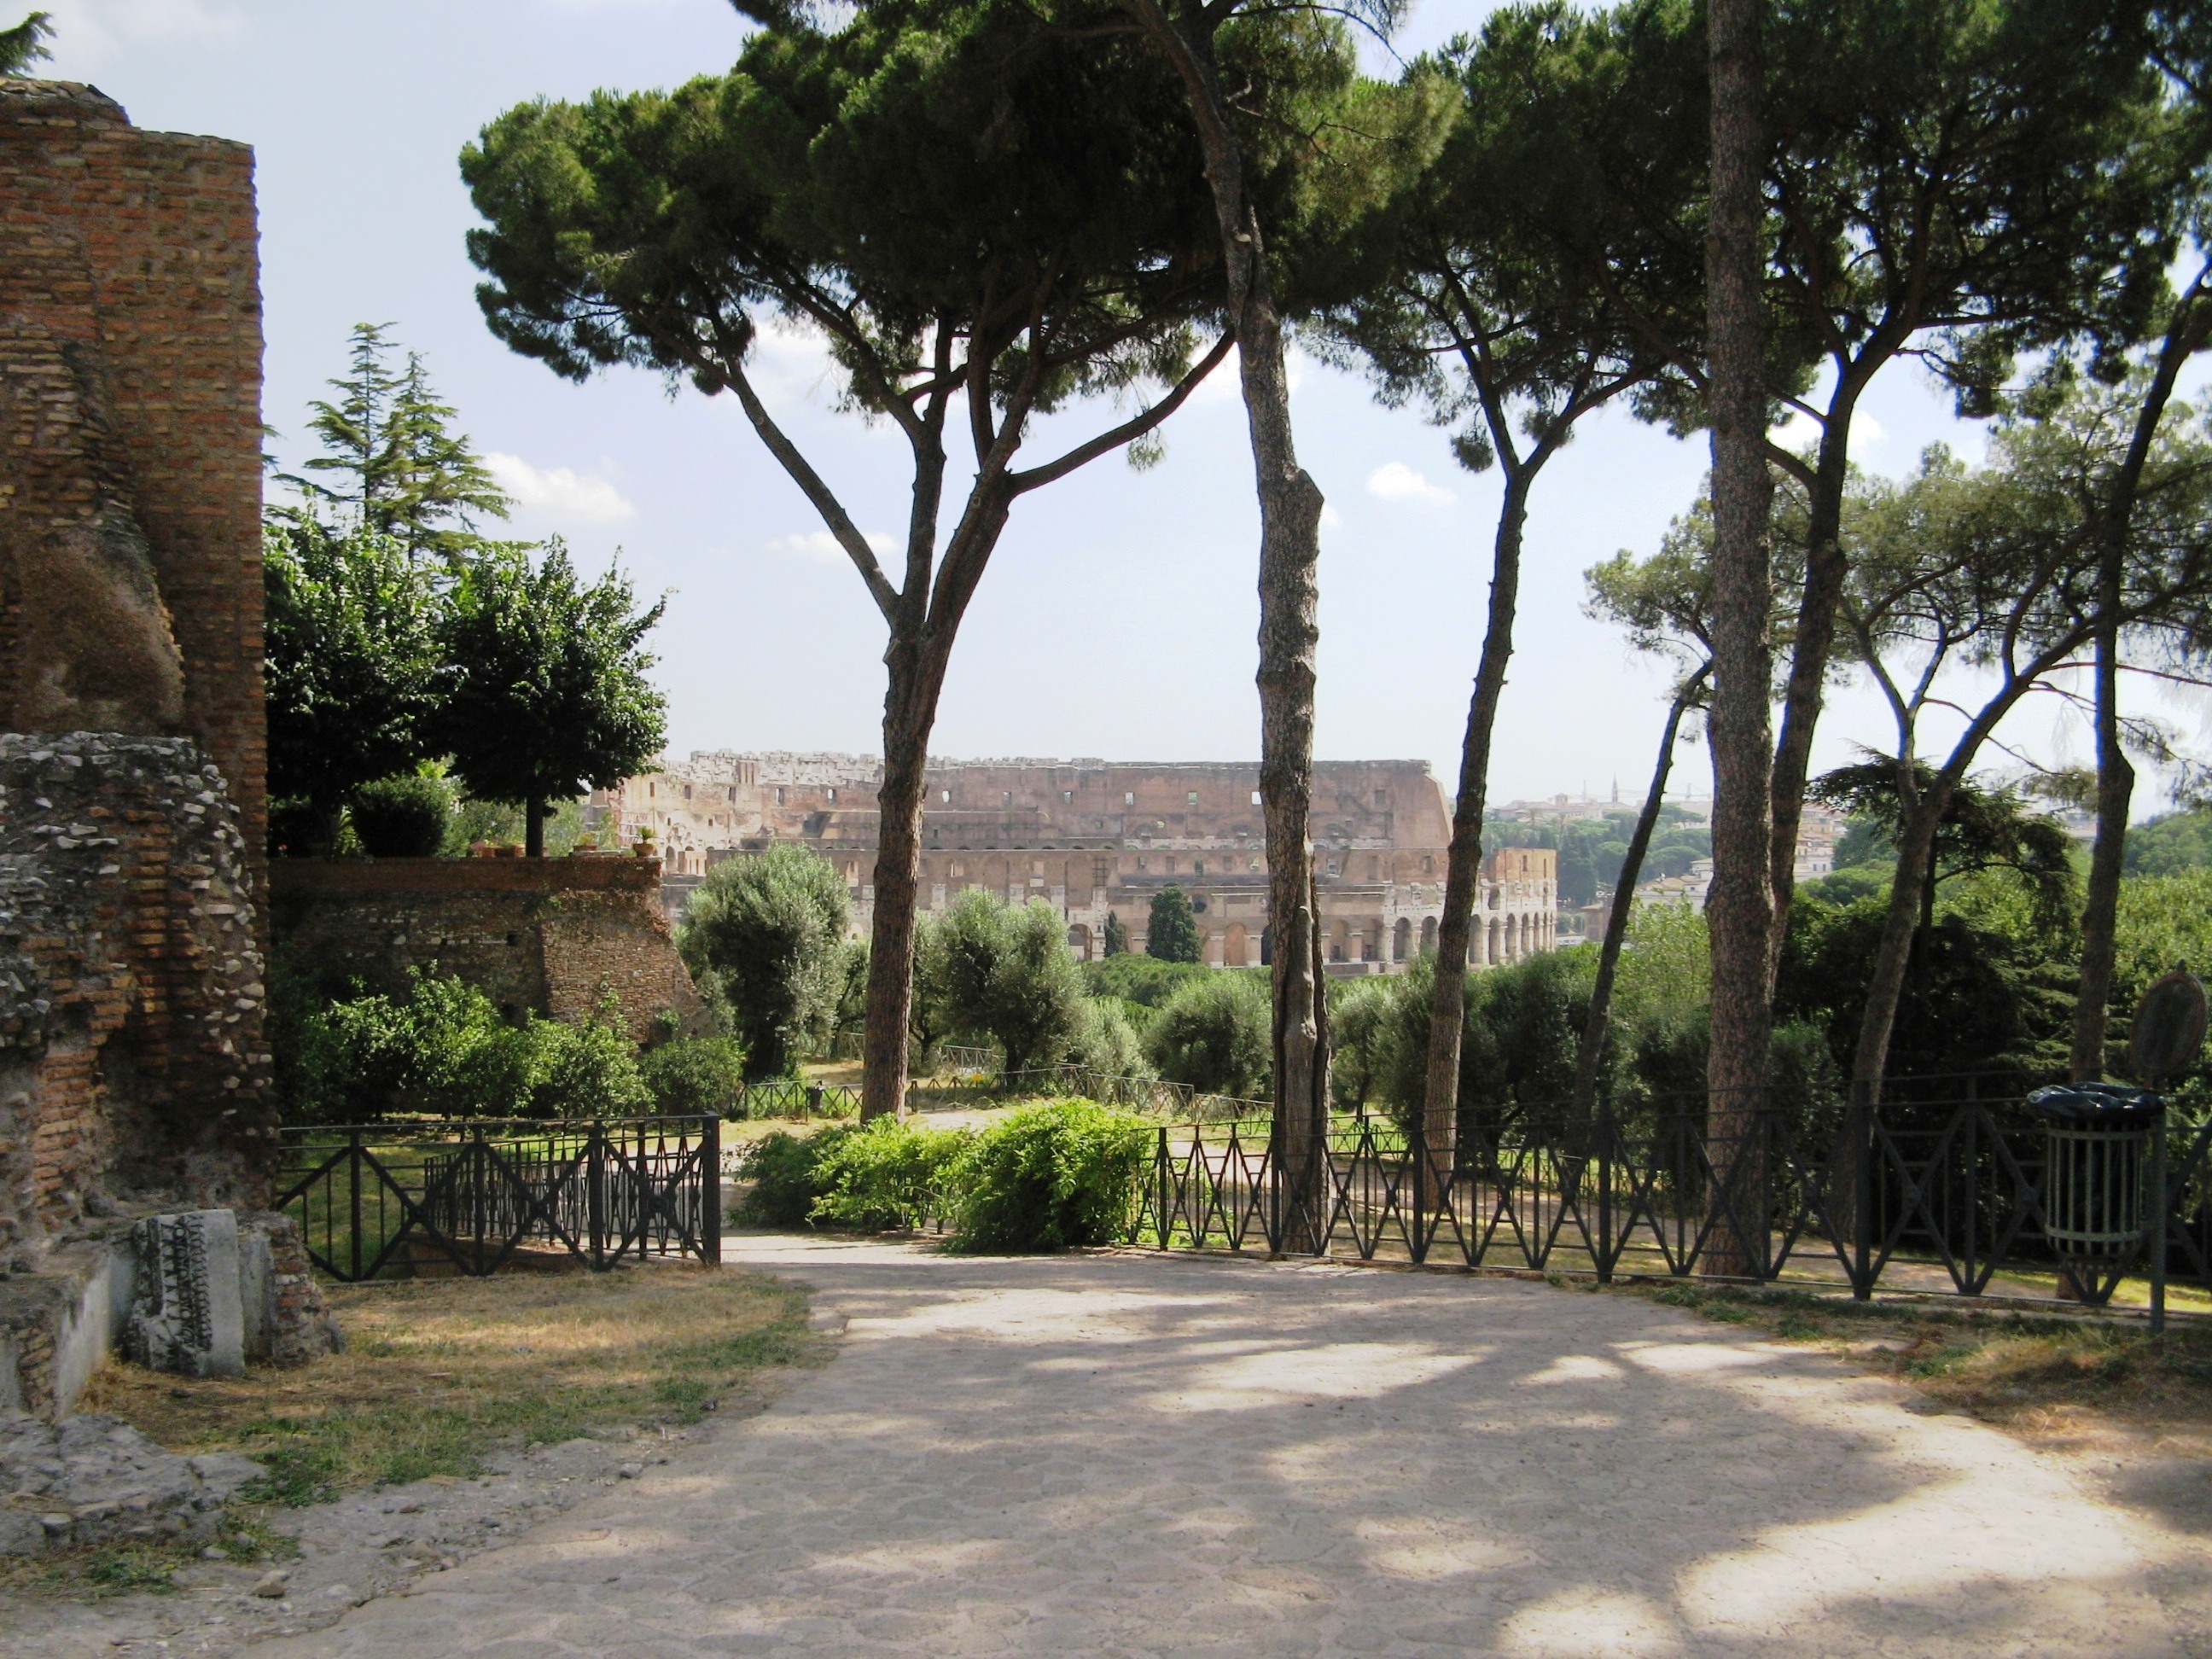
tree, villa, village, italy, property, garden, resort, estate, hacienda, real estate, roman forum, arecales, jun08